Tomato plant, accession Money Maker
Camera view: horizontal (90 deg, fisheye); turntable rotation: 0 degrees
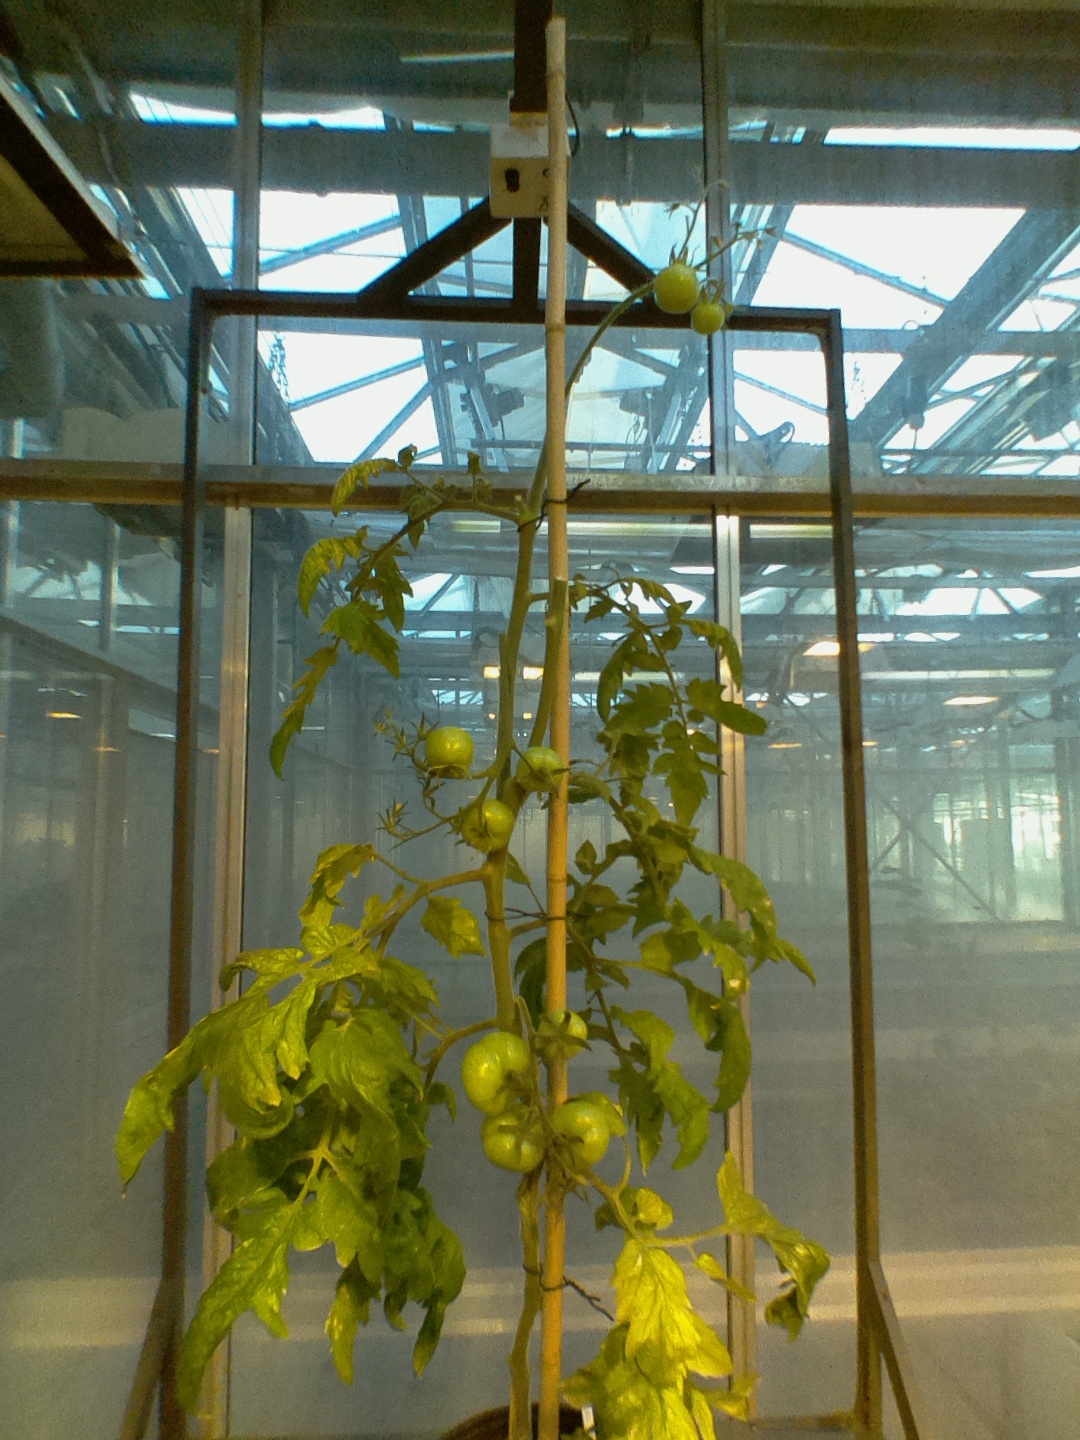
BBCH growth stage 79: 90% -100% of final fruit size